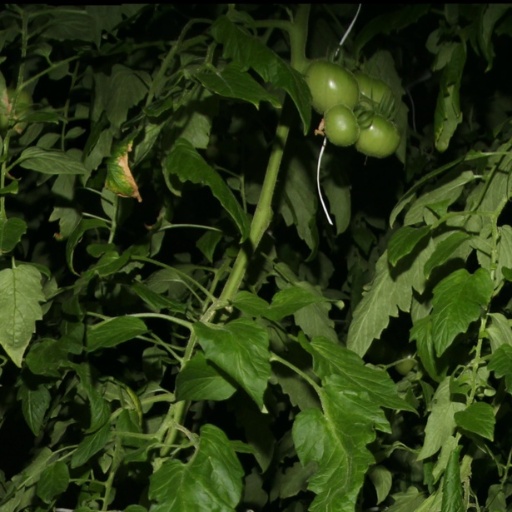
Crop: tomato